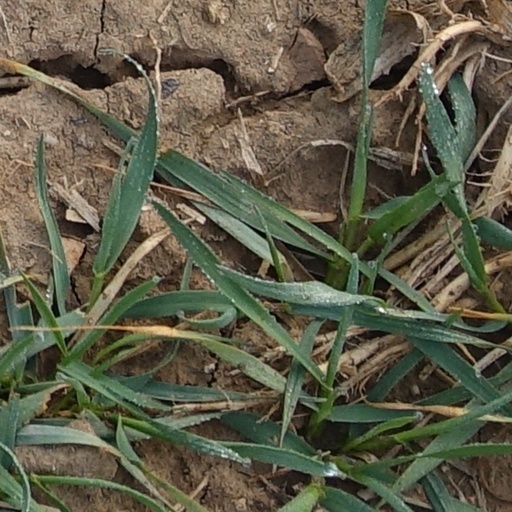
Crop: wheat